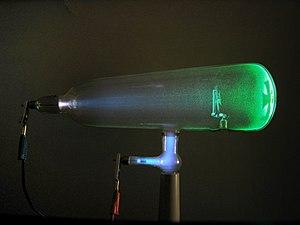
L'électron, un des composants de l'atome avec les neutrons et les protons, est une particule élémentaire qui possède une charge élémentaire de signe négatif. Il est fondamental en chimie, car il participe à presque tous les types de réactions chimiques et constitue un élément primordial des liaisons présentes dans les molécules. En physique, l'électron intervient dans une multitude de rayonnements et d'effets. Ses propriétés, qui se manifestent à l'échelle microscopique, expliquent la conductivité électrique, la conductivité thermique, l'effet Vavilov-Tcherenkov, l'incandescence, l'induction électromagnétique, la luminescence, le magnétisme, le rayonnement électromagnétique, la réflexion optique, l'effet photovoltaïque et la supraconductivité, phénomènes macroscopiques largement exploités dans les pays industrialisés. Possédant la plus faible masse de toutes les particules chargées, il sert régulièrement à l'étude de la matière.
William Crookes est un chimiste et un physicien britannique, né à Londres le 17 juin 1832 et mort à Notting Hill à Londres le 4 avril 1919. Il a donné son nom à la technique des tubes de Crookes, grâce auxquels ont été découverts par exemple les rayons X. Il est également connu pour des études concernant les médiums. Il a découvert le protactinium et le thallium.